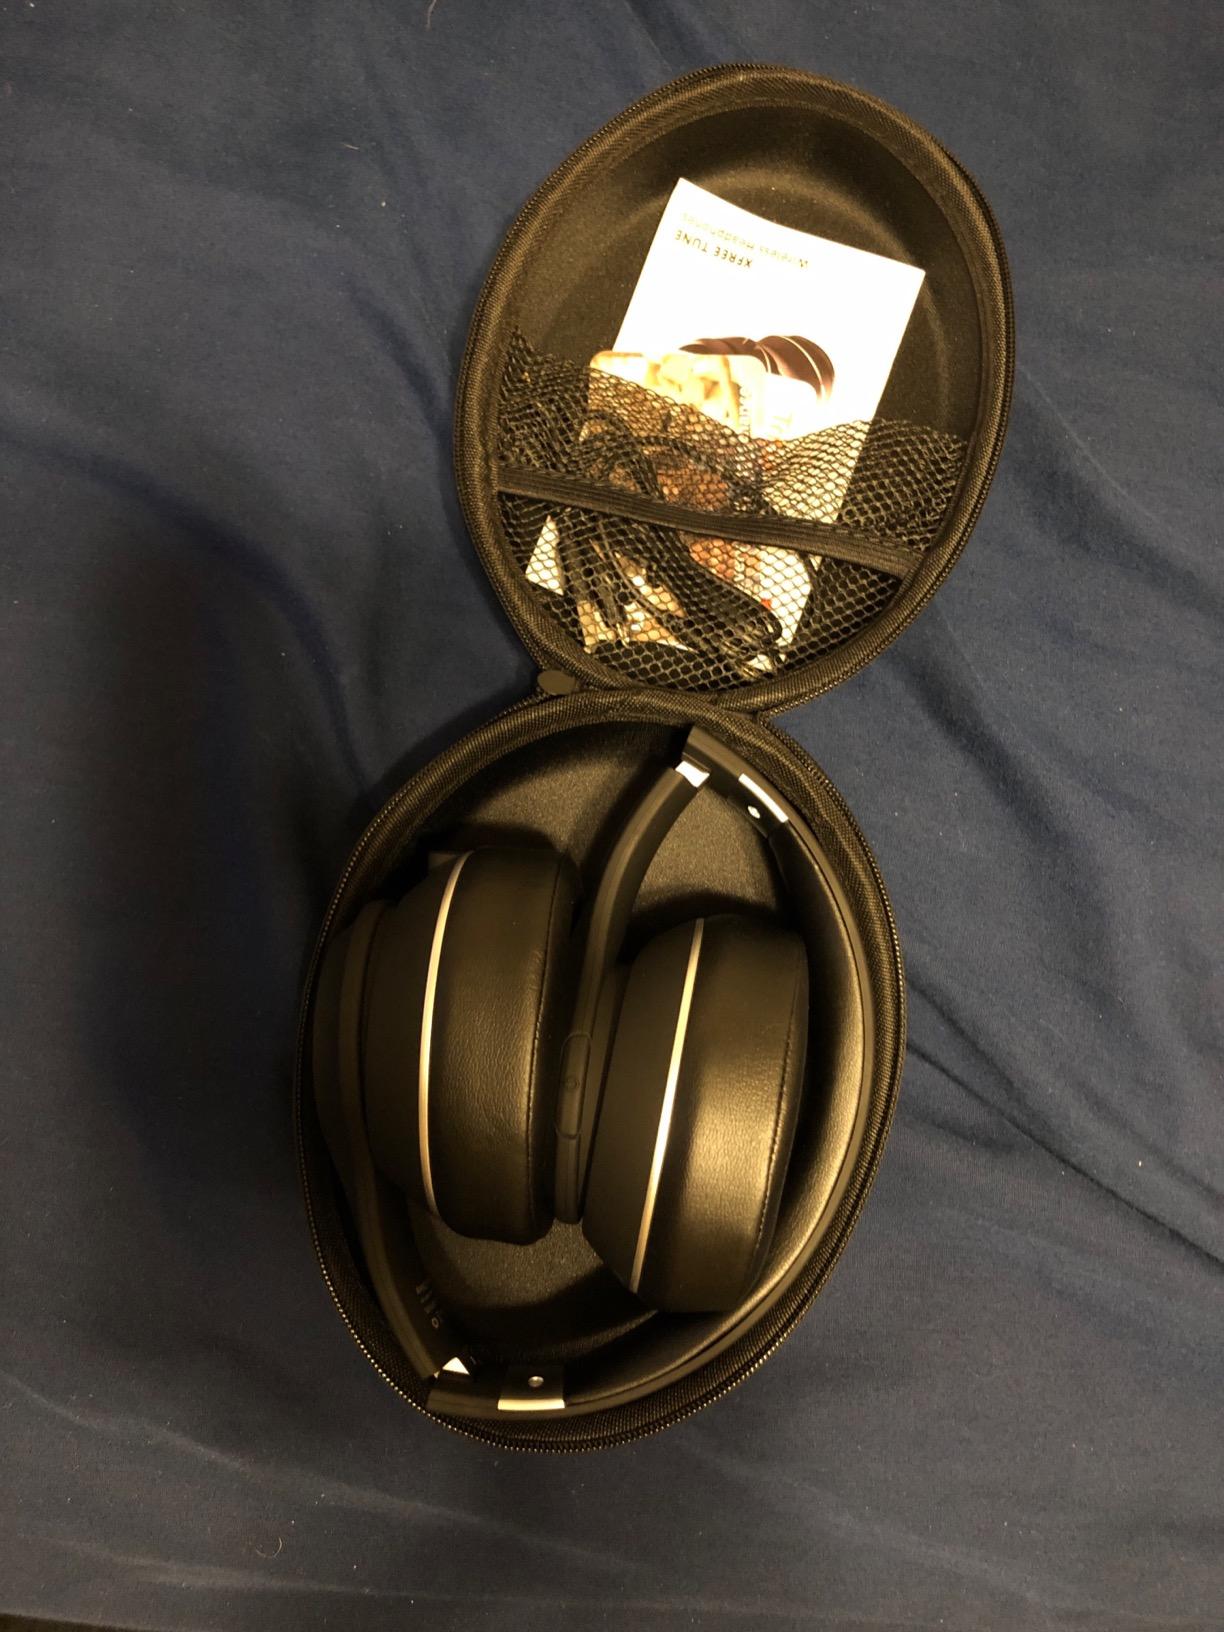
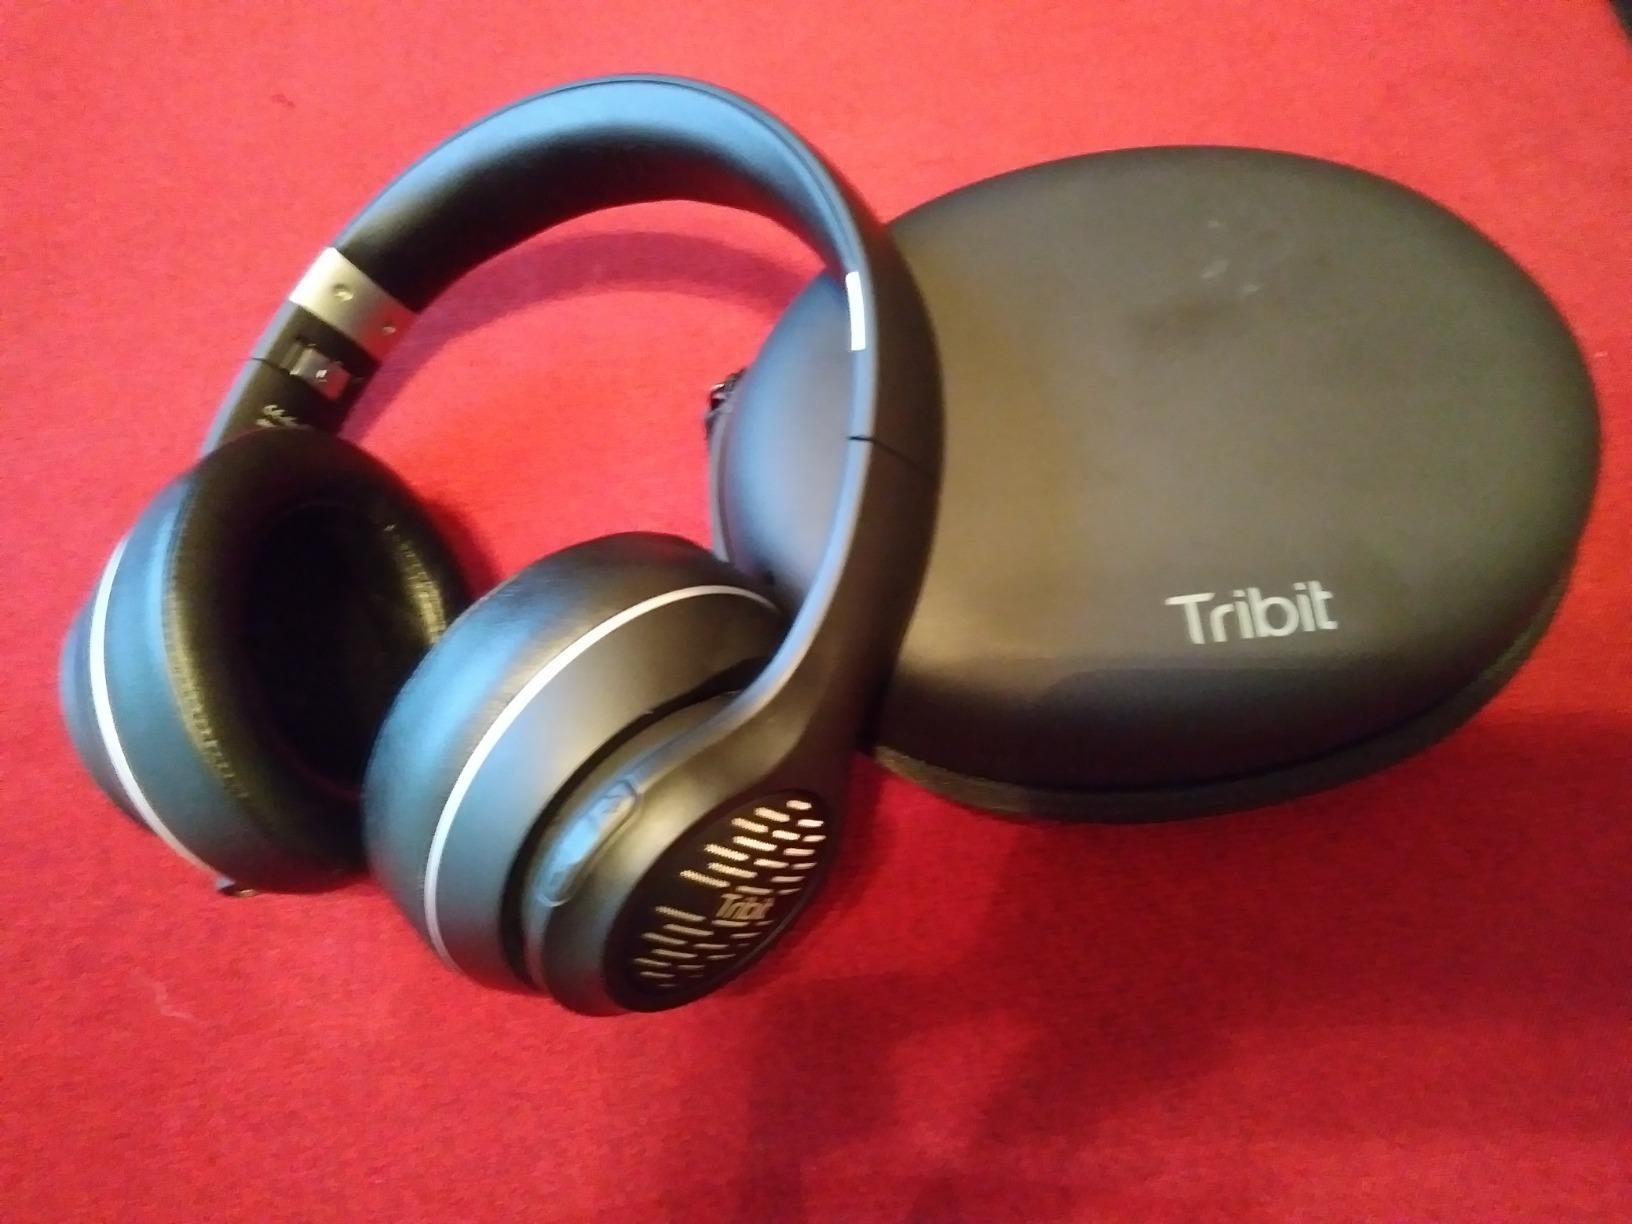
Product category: headphones
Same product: yes